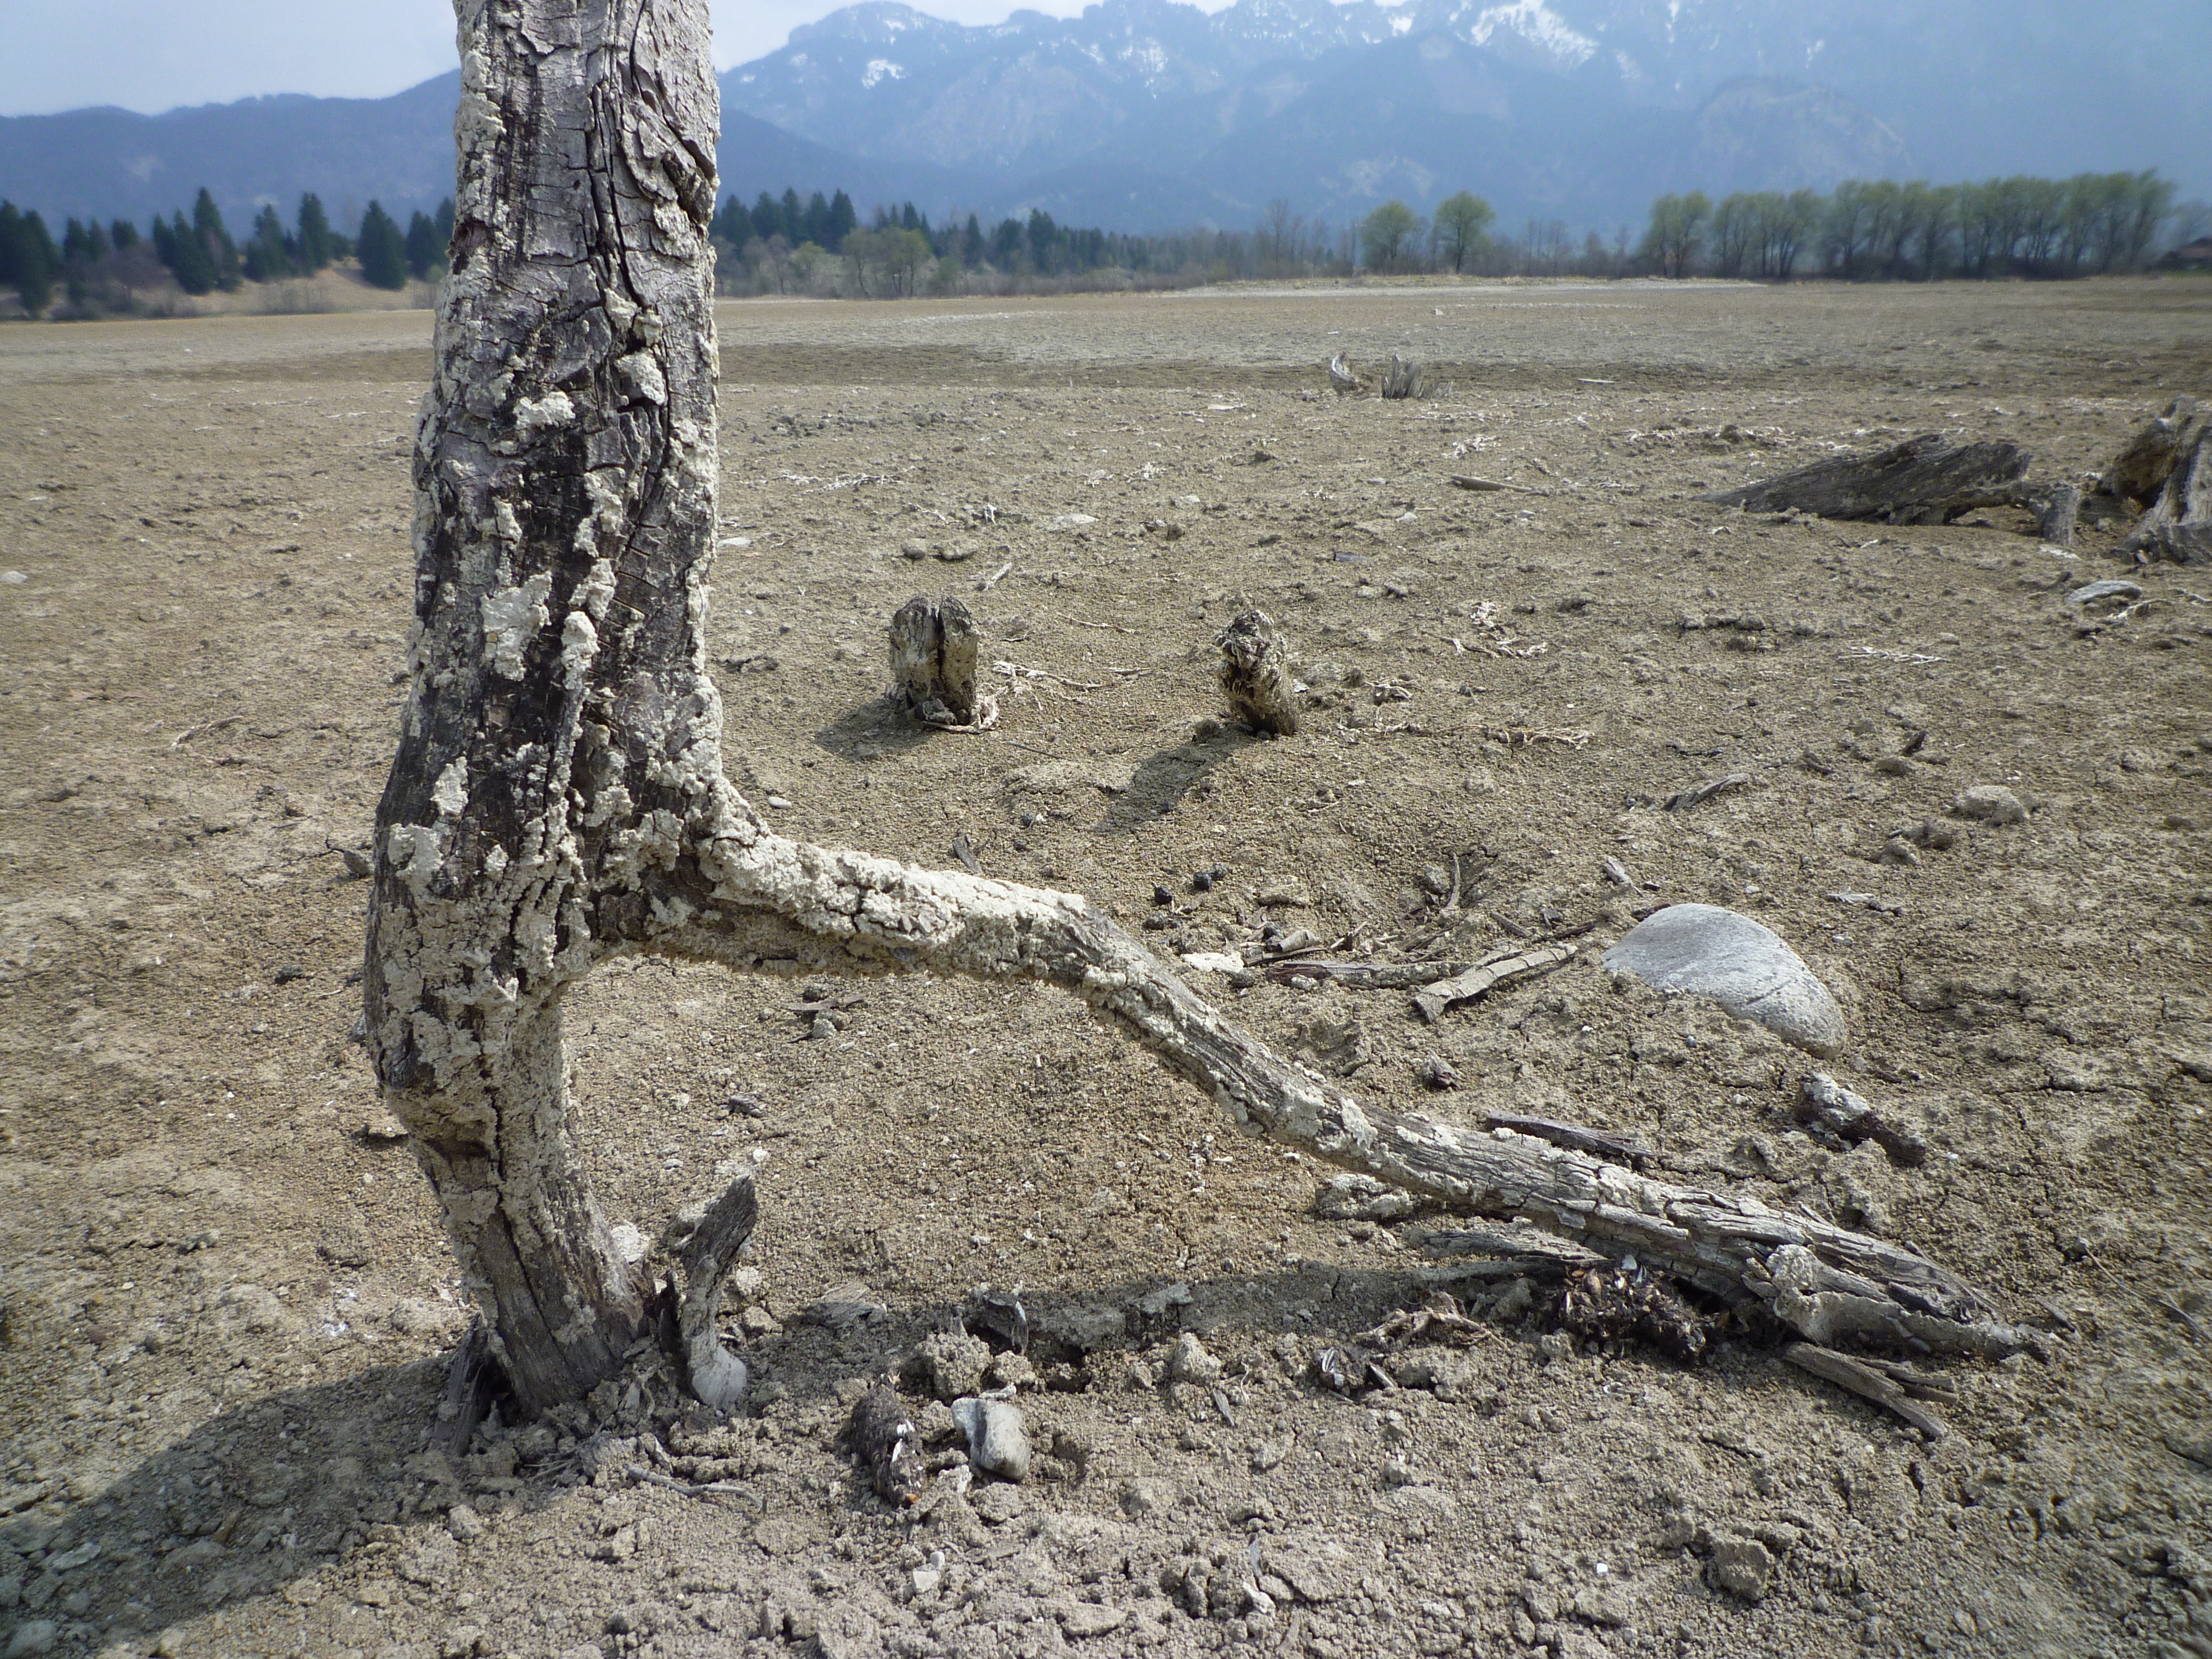
tree, nature, plant, wood, arid, old, soil, geology, branches, gnarled, dead plant, woody plant